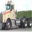
Label: truck